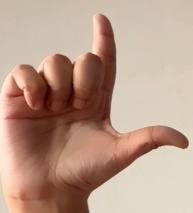
ASL sign: L